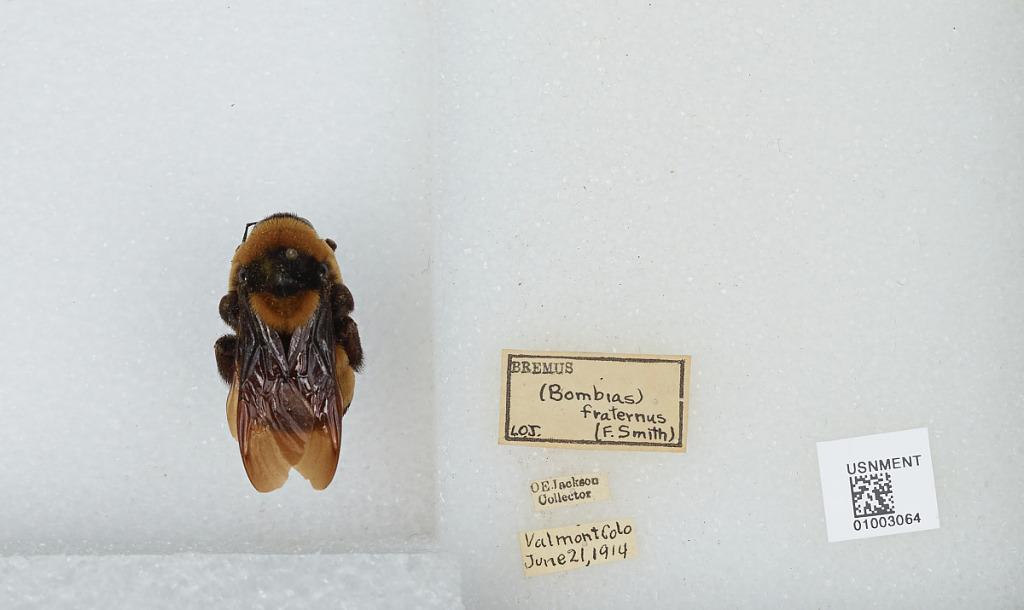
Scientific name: Bombus (Fraternobombus) fraternus (Smith)
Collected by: O. Jackson
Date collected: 1914-6-21
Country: United States
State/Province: Colorado
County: Boulder
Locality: Valmont
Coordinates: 40.0319, -105.214